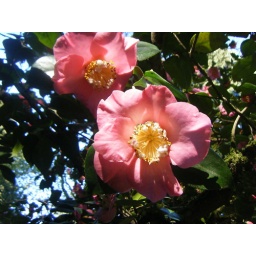
These beautiful pink flowers were at the Japanese Gardens in Portland.